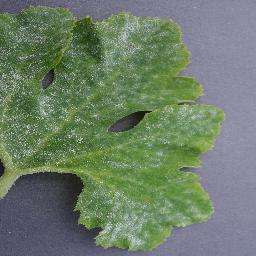
Label: Squash___Powdery_mildew